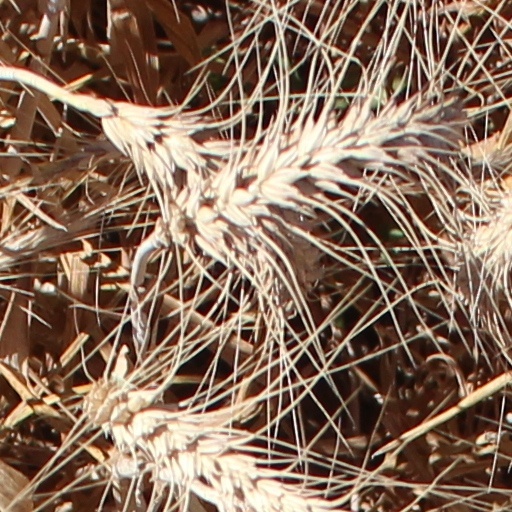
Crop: wheat